Taunton Tramway

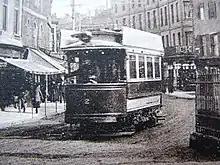
Single-deck car 2 at the end of Fore Street

The Taunton Tramway was an electric street tramway in Taunton, the county town of Somerset, England. It operated a fleet of six narrow gauge tramcars on a single route of between 1901 and 1921 when the tramway closed due to a dispute over the cost of electricity.